Moswetuset Hummock

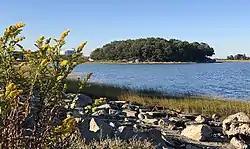
Moswetuset Hummock

Moswetuset Hummock is a Native American site and the original name of the tribe (Mosetuset) in the region named Massachusetts after them. The wooded hummock in Squantum, Massachusetts, is formally recognized as historic by descendants of the Ponkapoag people.